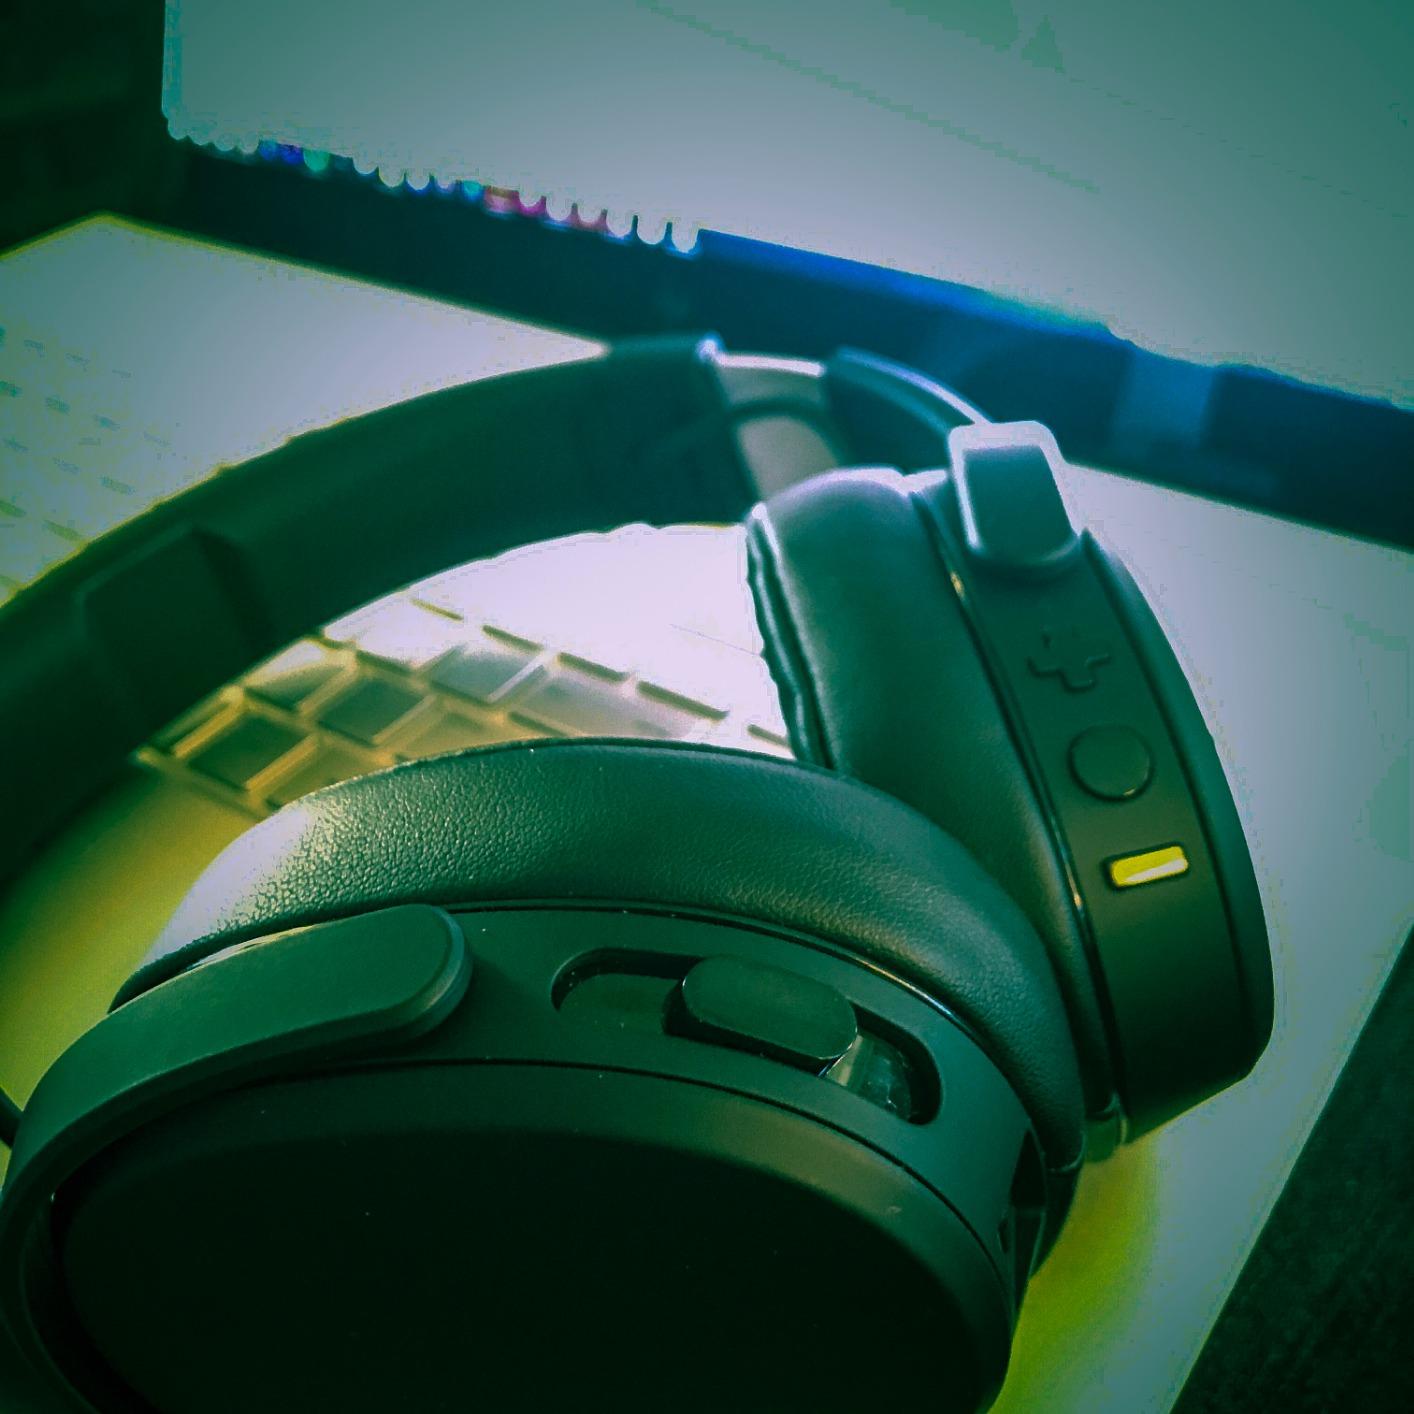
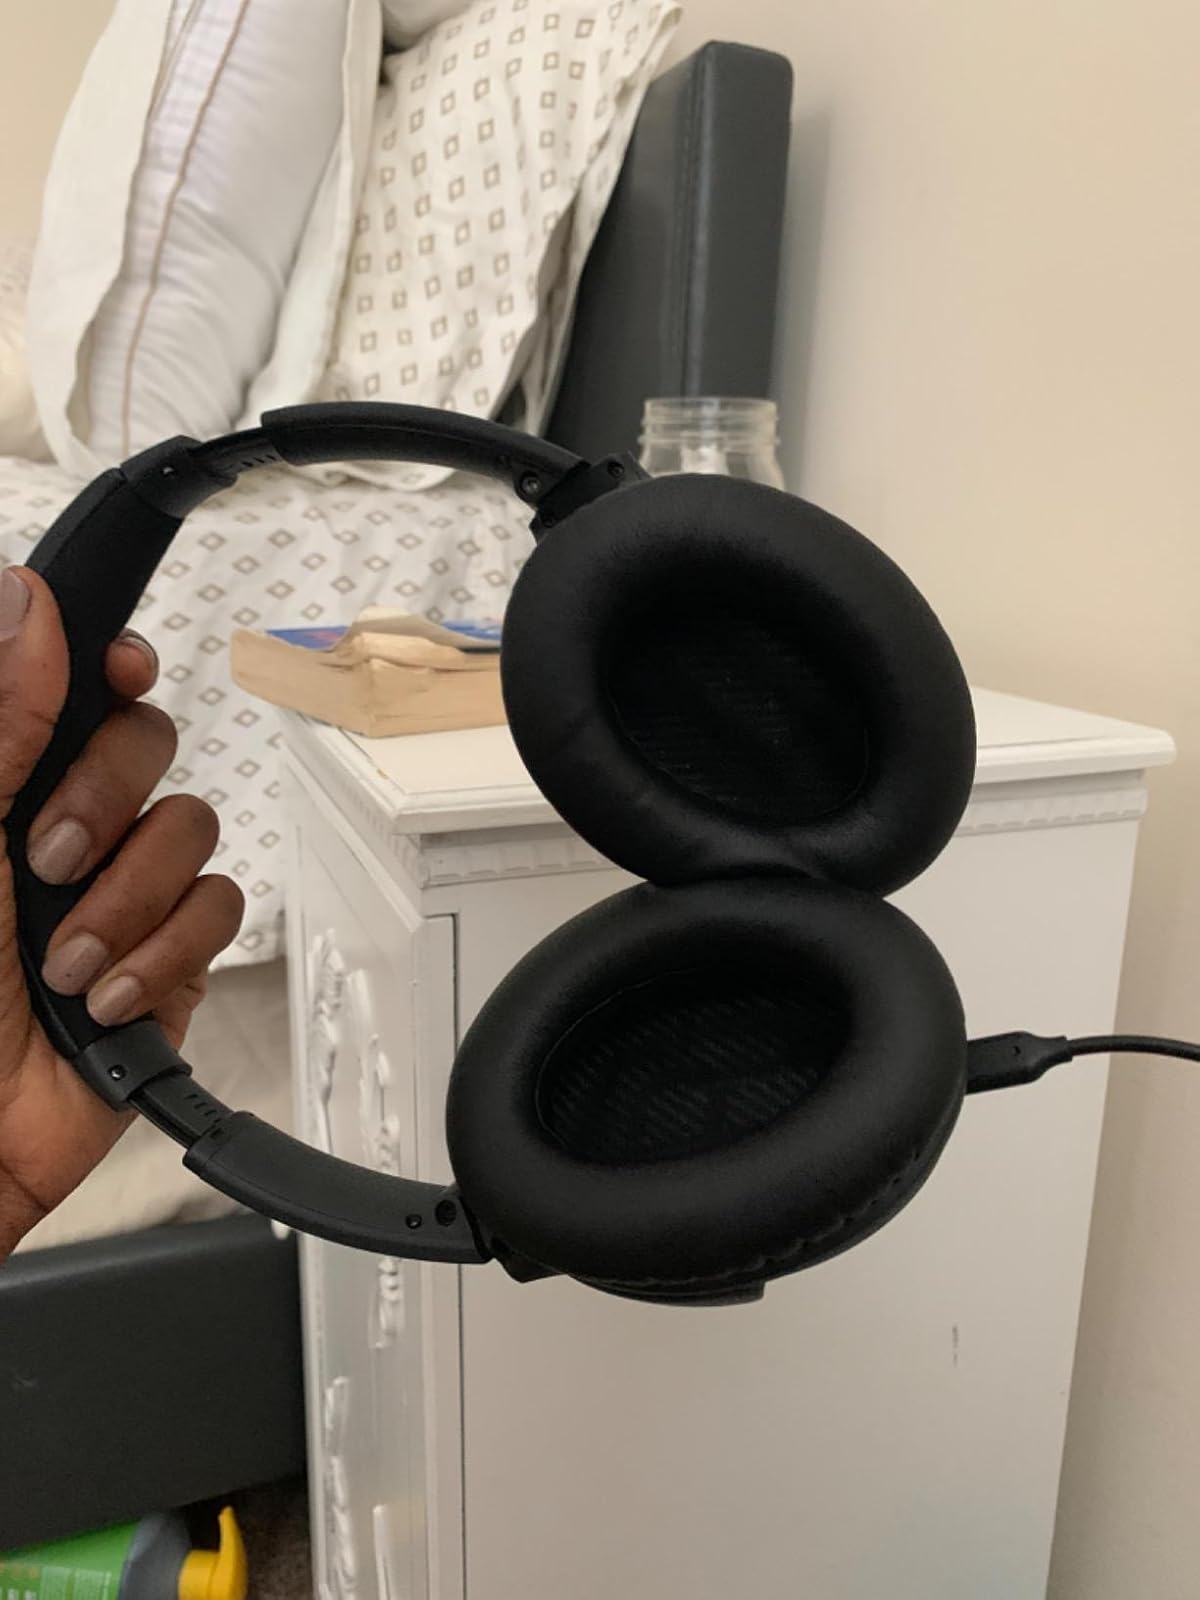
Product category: headphones
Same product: no